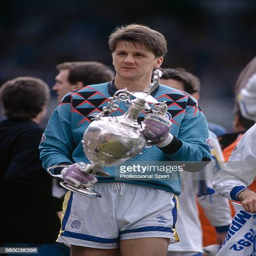
football player holding the trophy during celebrations